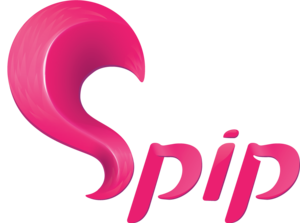
Logo SPIP version 2017
SPIP (Système de publication pour l'Internet) est un logiciel libre destiné à la production de sites web. Dans l'offre nombreuse et diverse de systèmes de gestion de contenu, il se distingue par le soin apporté aux standards de l'édition et par l'attention portée au multilinguisme et aux mécanismes favorisant l'édition collaborative.